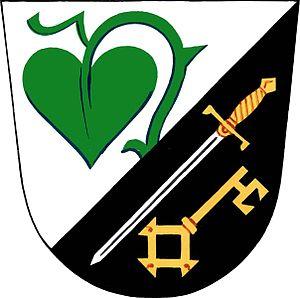
Rudíkov est une commune du district de Třebíč, dans la région de Vysočina, en Tchéquie. Sa population s'élevait à 701 habitants en 2019.